Emperor penguin

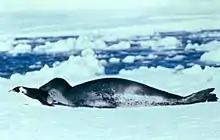
Emperor penguin attacked by a leopard seal

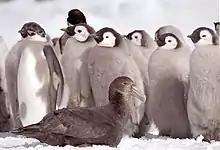
Giant petrel and emperor penguin chicks

The emperor penguin's predators include birds and aquatic mammals. Southern giant petrels ("Macronectes giganteus") are the predominant land predator of chicks, responsible for over one-third of chick deaths in some colonies; they also scavenge dead penguins. The south polar skua ("Stercorarius maccormicki") mainly scavenges for dead chicks, as the live chicks are usually too large to be attacked by the time of its annual arrival in the colony. Occasionally, a parent may attempt to defend its chick from attack, although it may be more passive if the chick is weak or sickly.